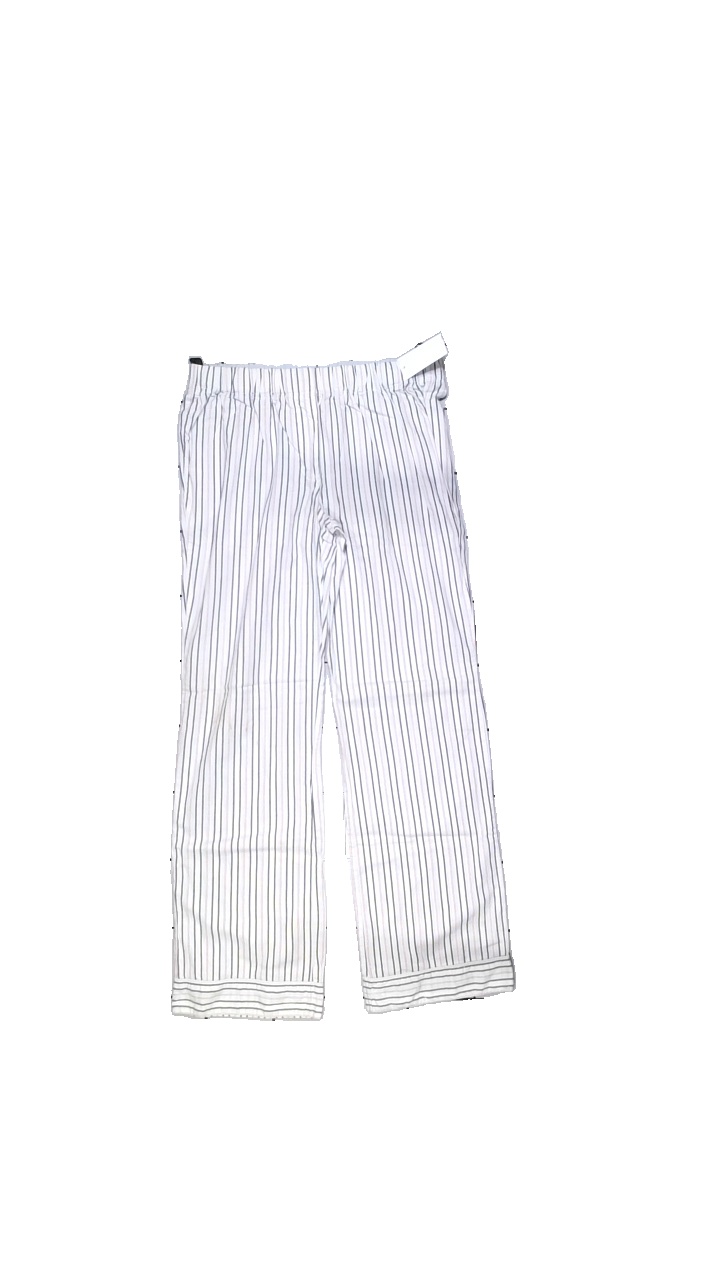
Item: Pajamas (Unisex)
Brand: Polarn Och Pyret
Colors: Multicolor, White, Grey, Pink
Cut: Regular, Loose
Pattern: Striped
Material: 100% cotton
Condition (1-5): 3
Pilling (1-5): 3
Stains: Minor
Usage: Reuse
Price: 50-100